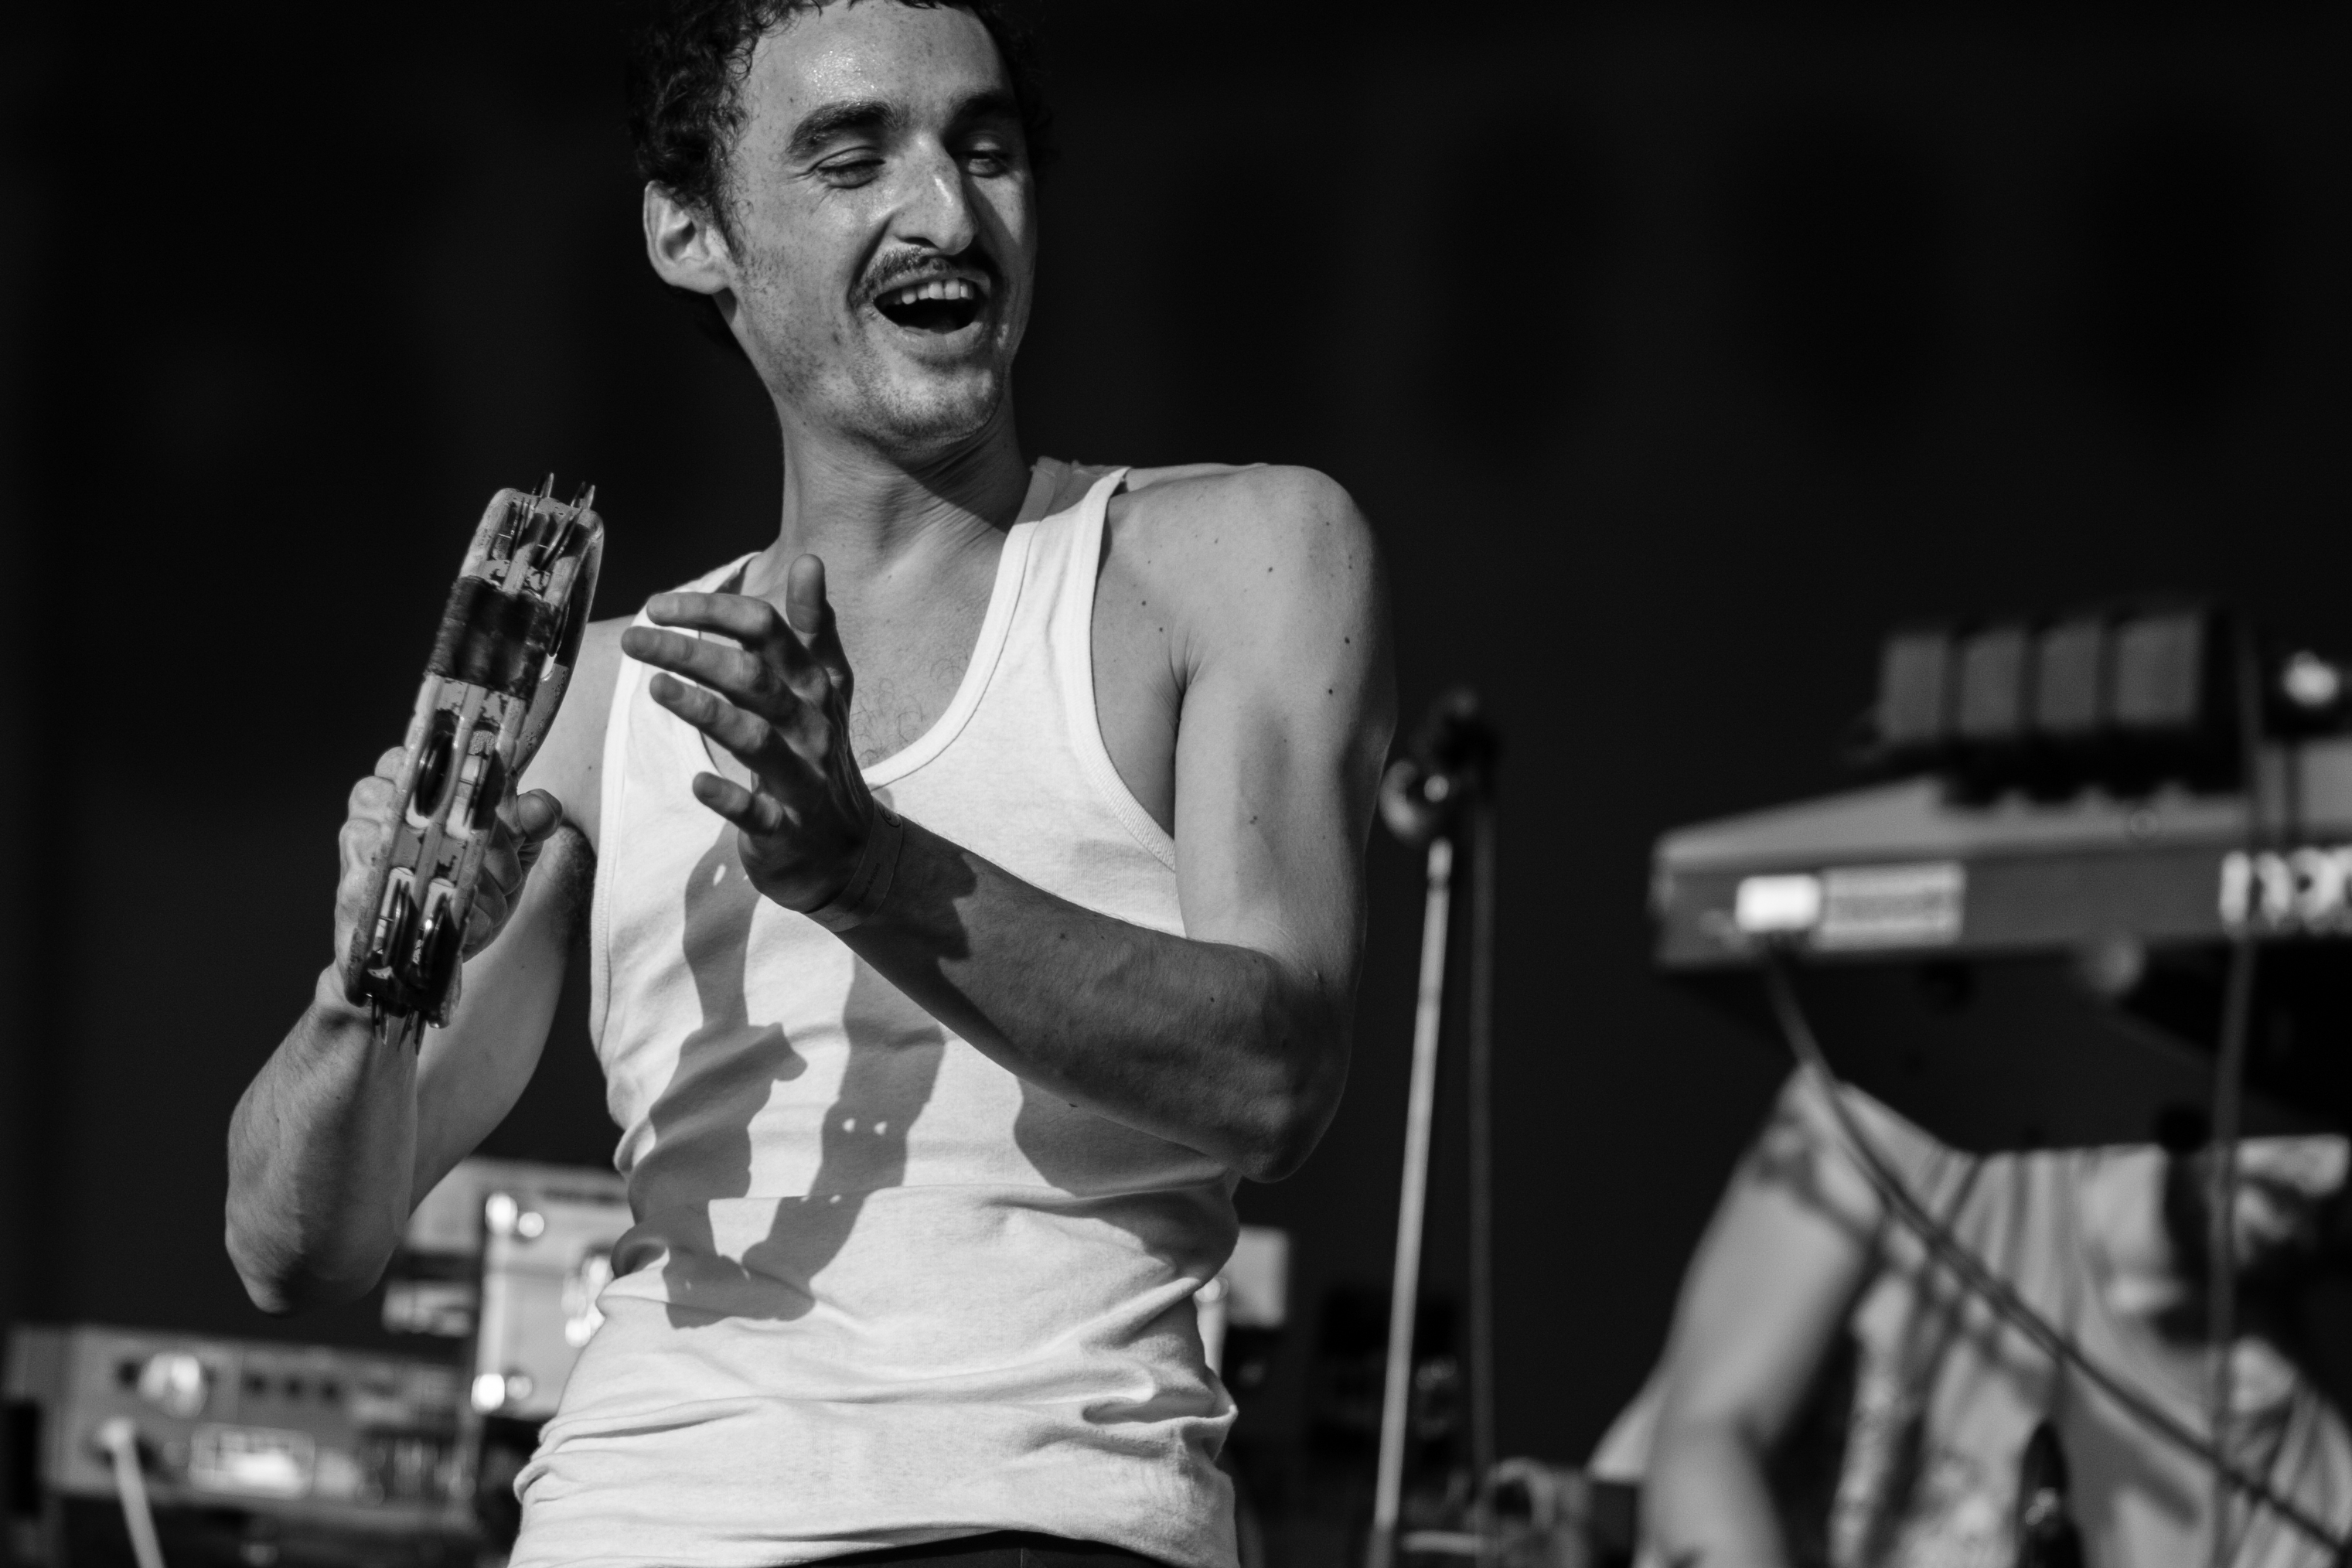
person, mountain, music, black and white, concert, live, fire, musician, black, monochrome, stage, brussels, bruxelles, 2012, fete, musique, great, greatmountainfire, performance, bassist, singing, guitarist, drums, drummer, entertainment, performing arts, singer songwriter, monochrome photography